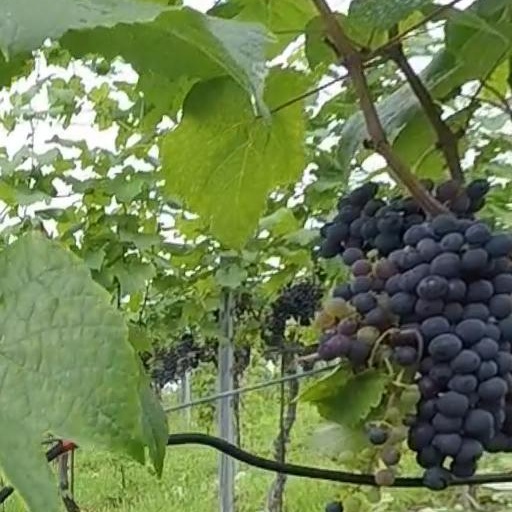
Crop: grape